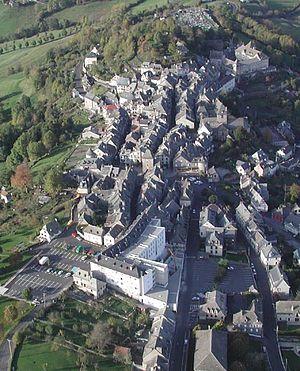
Photographie aérienne du Mur-de-Barrez (Aveyron)
Mur-de-Barrez, dit Mur, est une commune française, située dans le département de l'Aveyron en région Occitanie.